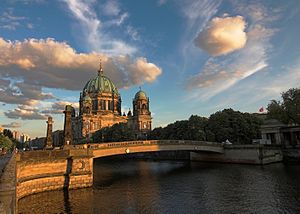
Berliner Dom
Berliner Dom med Friedrichsbrücke
Berliner Dom er en protestantisk kirke som står på øen Spreeinsel i floden Spree.